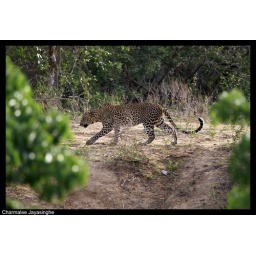
Young male leopard walks along the bund of Rakina wala, after being chased away by water buffalos.